William Moule

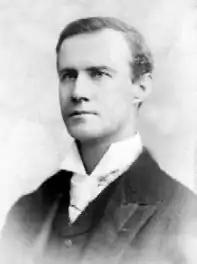

William Henry Moule (31 January 1858 – 24 August 1939) was an Australian lawyer, politician and cricketer.